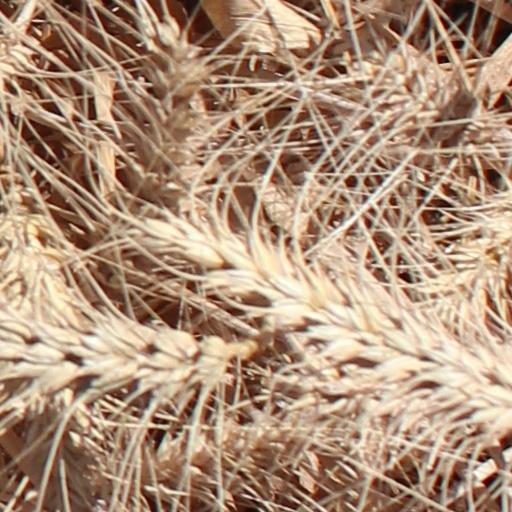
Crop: wheat